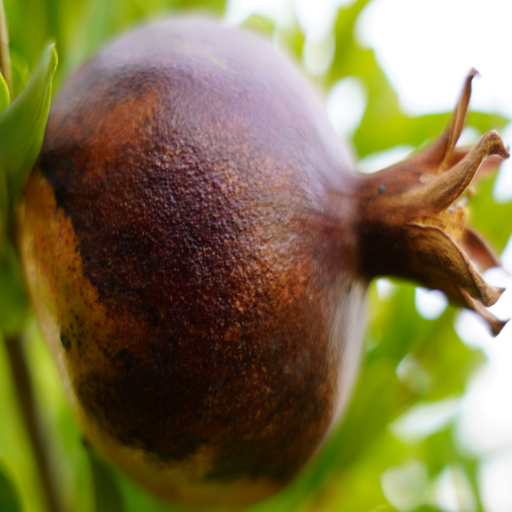
Label: Colletotrichum spp